74 Marszałkowska Street multifamily residential building

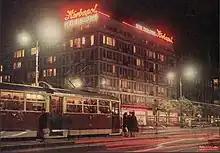
The multifamily residential building at 74 Marszałkowska Street, in 1968.

The building was built in the 1960s, in the former location of the Pod Husarzem Tenement, which was destroyed during the Second World War, and deconstructed after 1944.